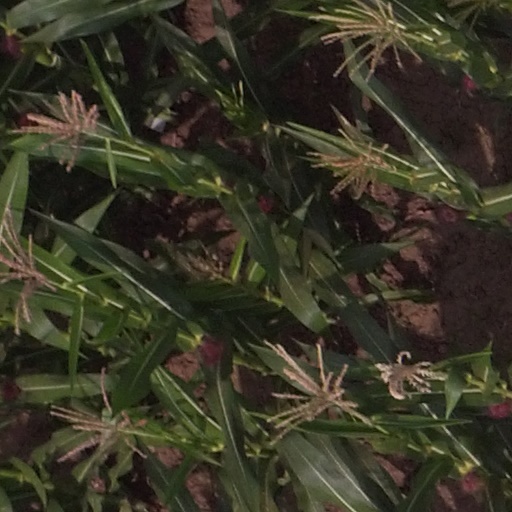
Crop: maize; corn